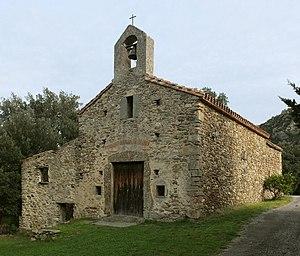
La chapelle Saint-Ferréol de la Pava ou Sant Ferriol de la Pava est une église préromane du Xe siècle située dans le hameau La Pave (commune d'Argelès-sur-Mer) (vue SW)
La Pava ou La Pave, est un hameau et une ancienne commune aujourd'hui rattaché à la commune d'Argelès-sur-Mer.
L'église Saint-Ferréol de la Pava est une église préromane du Xᵉ siècle située dans le hameau La Pava, dans le département français des Pyrénées-Orientales en région Occitanie.
Cet article présente une liste des églises romanes des Pyrénées-Orientales.